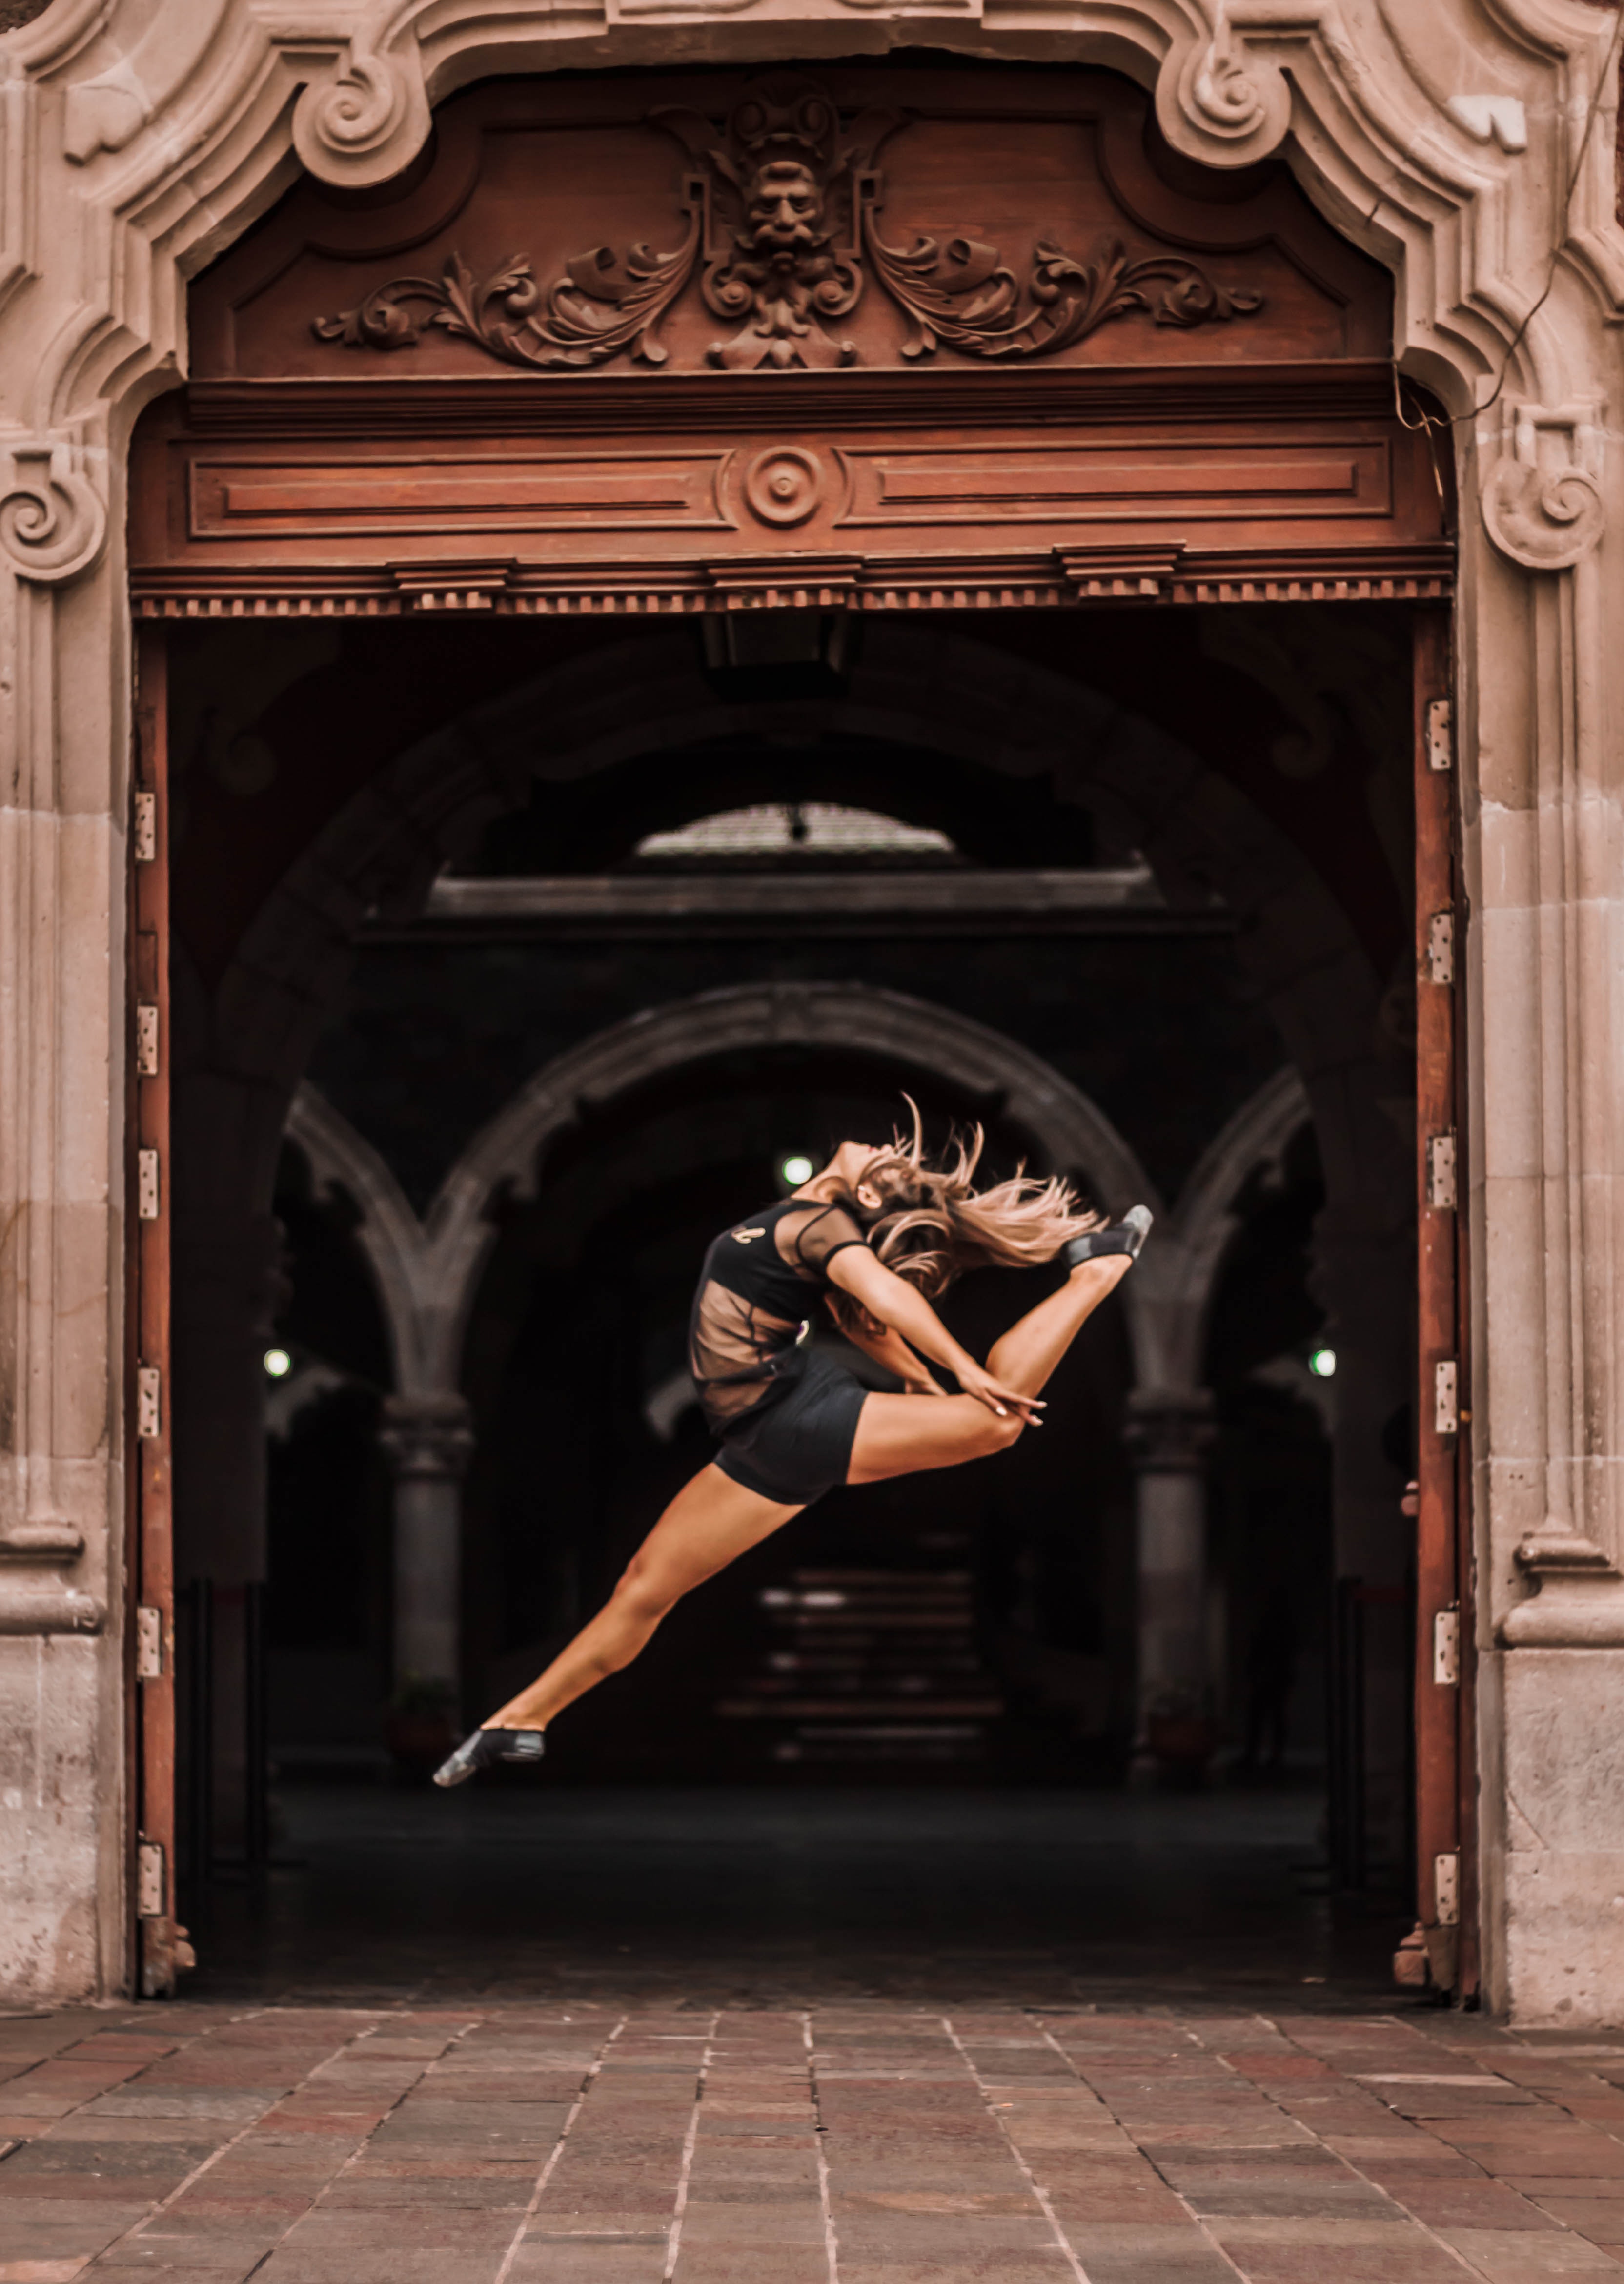
architecture, art, door, dance, performance art, building